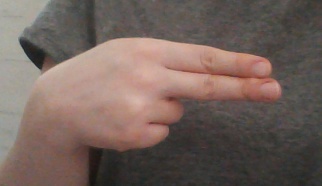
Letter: ain